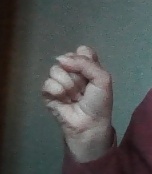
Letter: saad